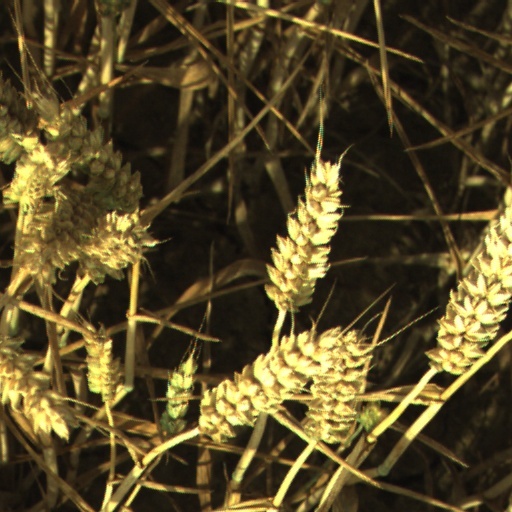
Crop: wheat